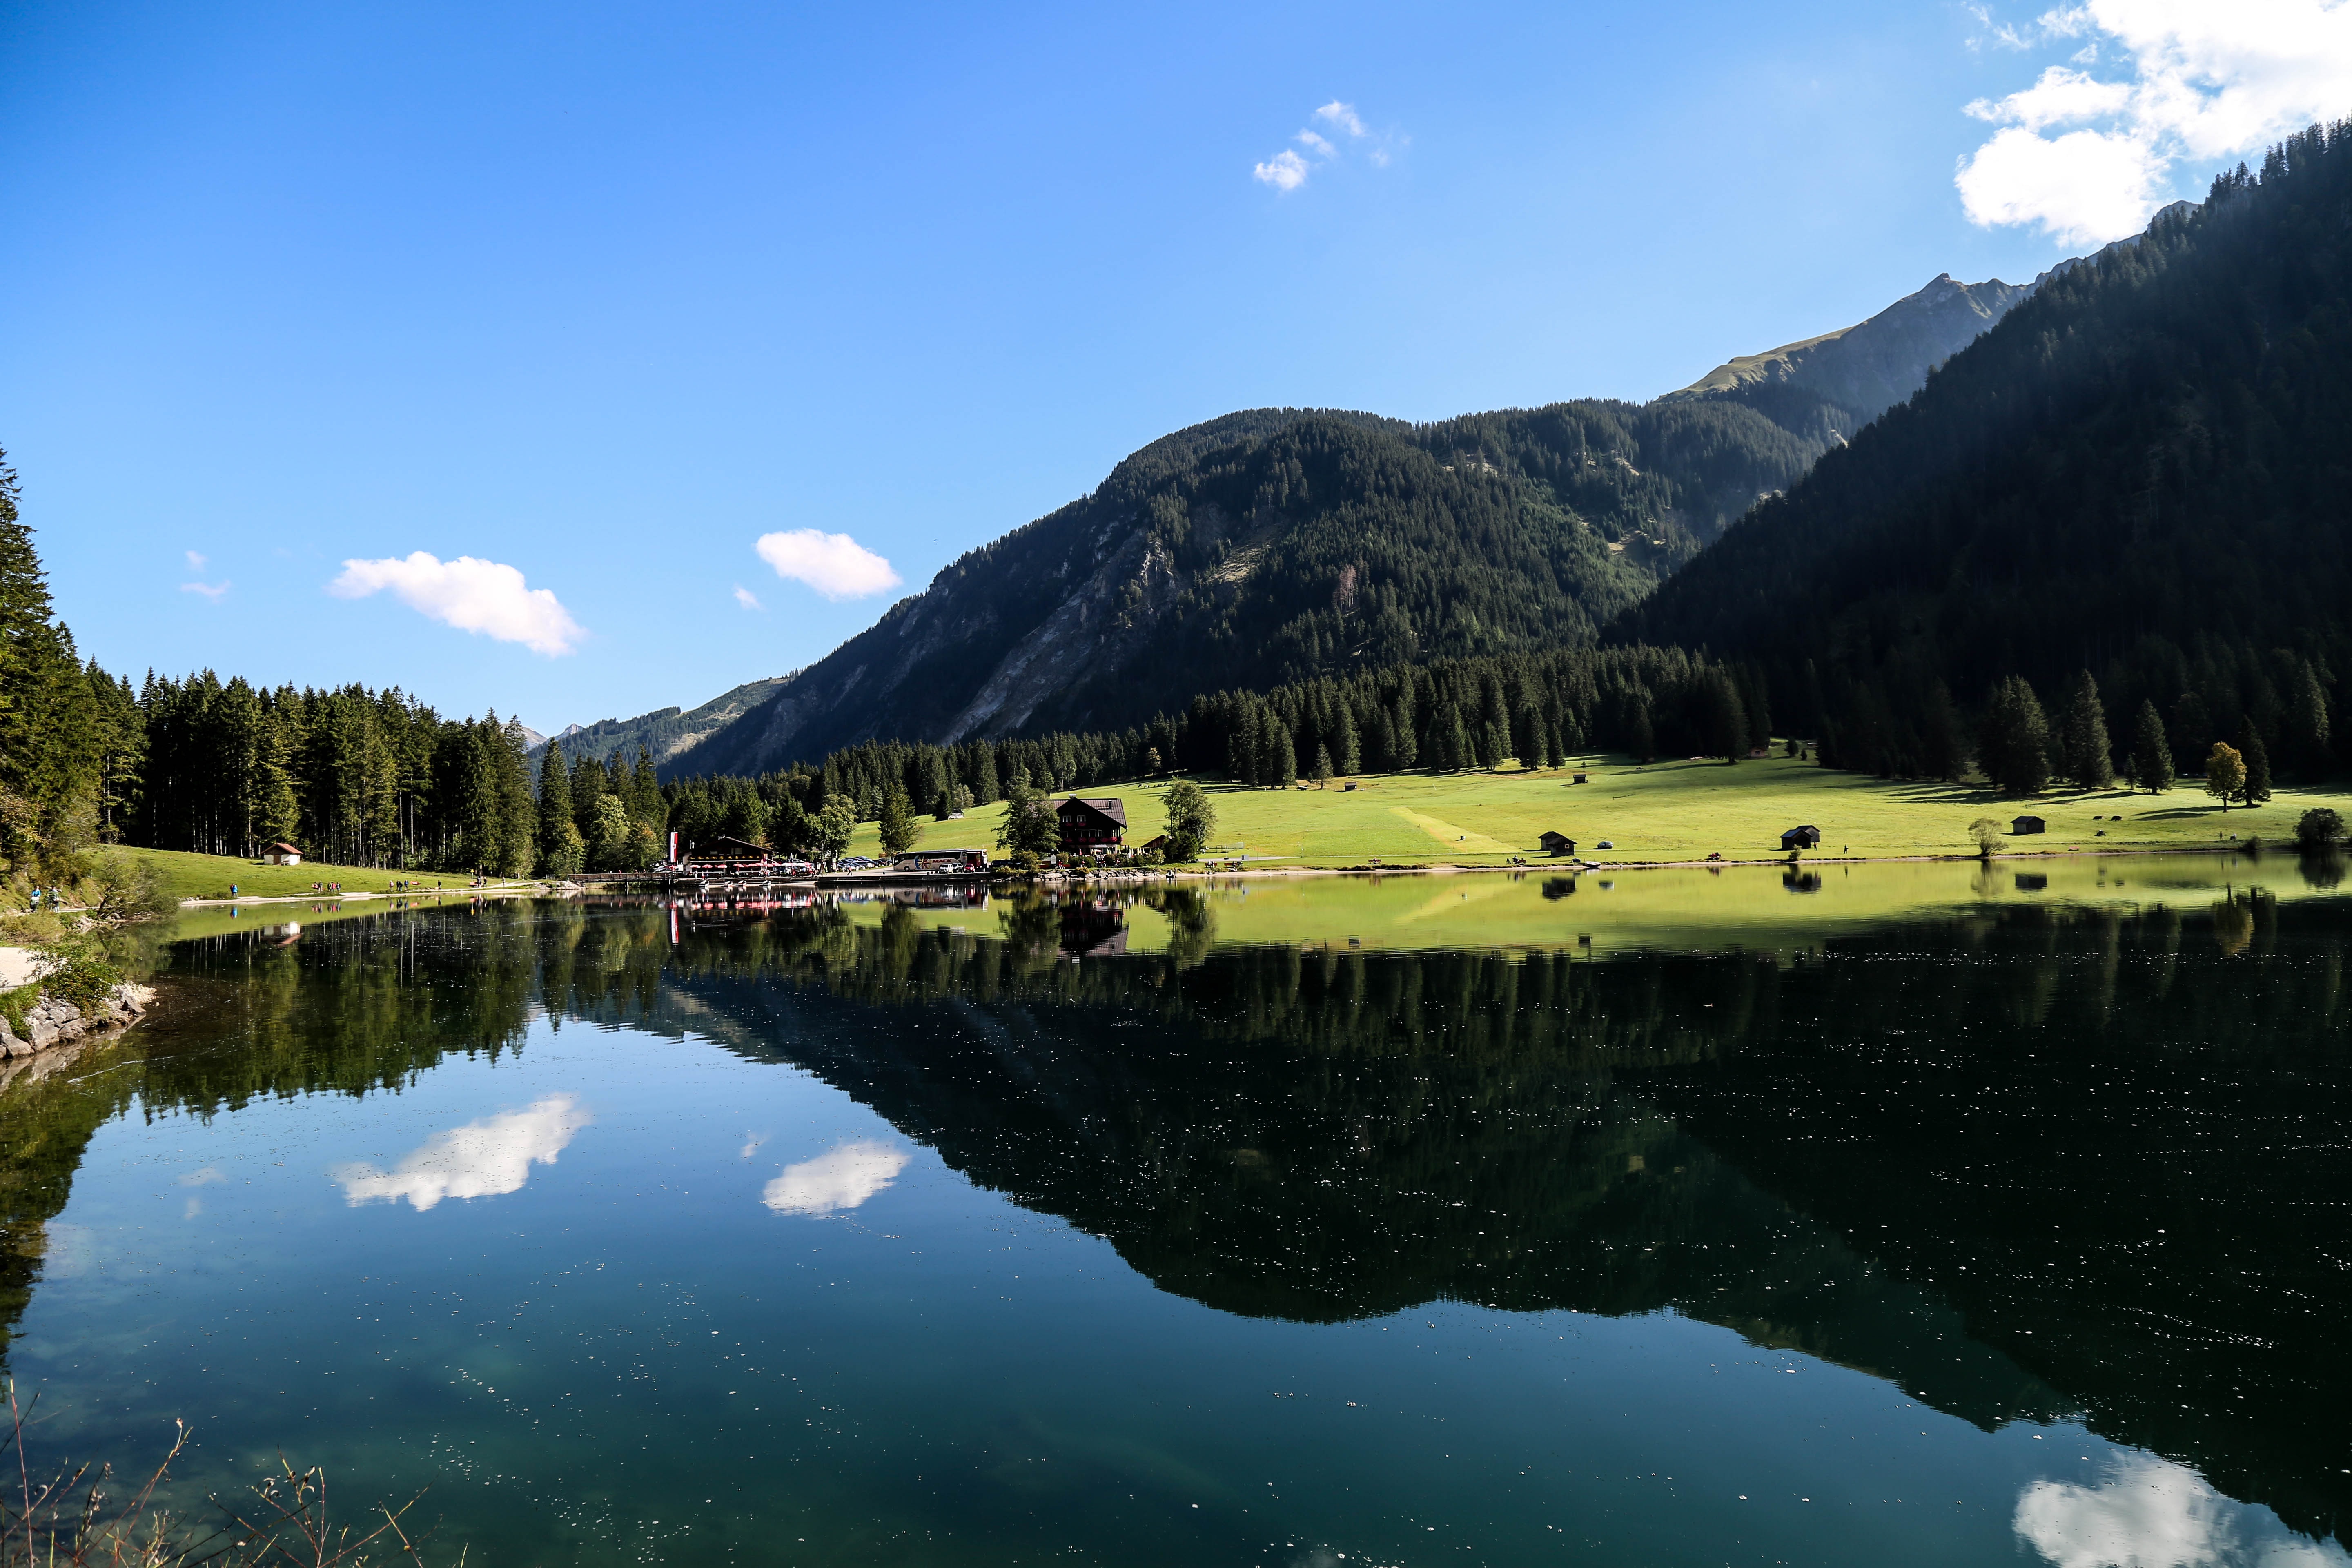
landscape, water, nature, forest, grass, wilderness, mountain, sky, lake, view, perspective, valley, mountain range, summer, reflection, blue, fjord, reservoir, body of water, trees, reflect, clouds, alps, overview, outlook, loch, tarn, mountainous landforms